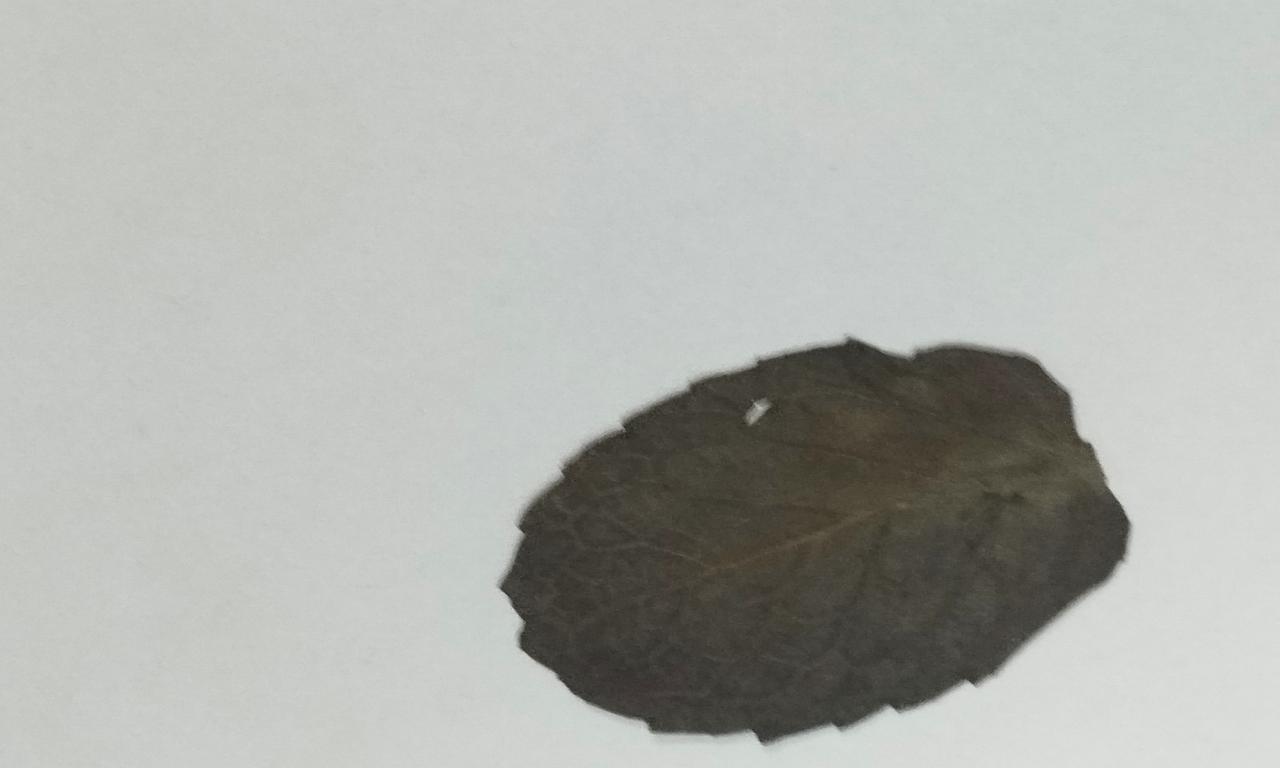
Label: Dried